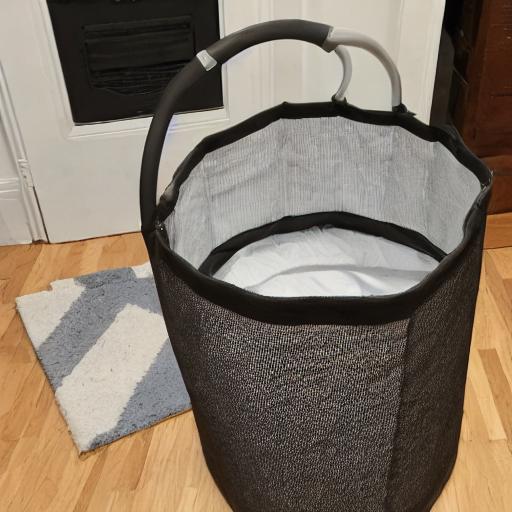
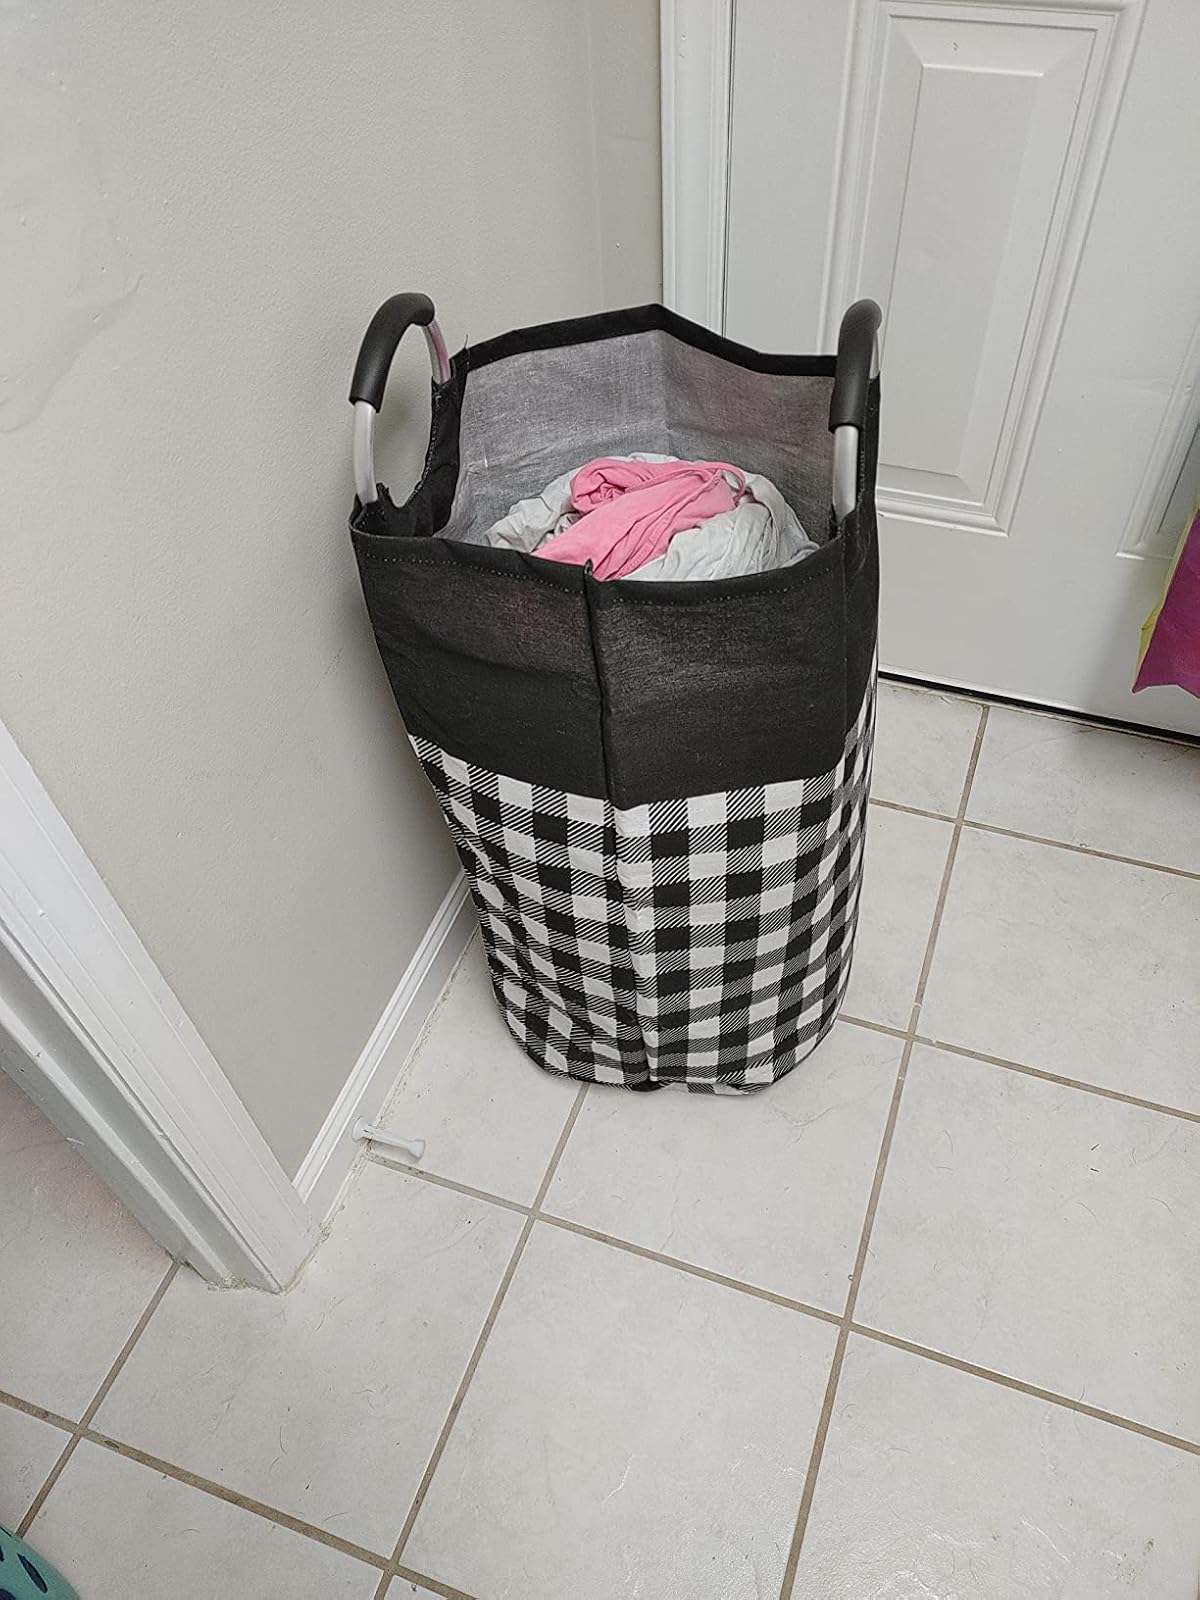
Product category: items_hamper
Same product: no